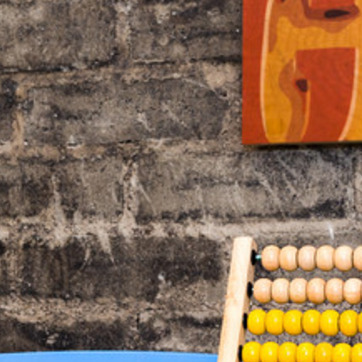
Material: brick